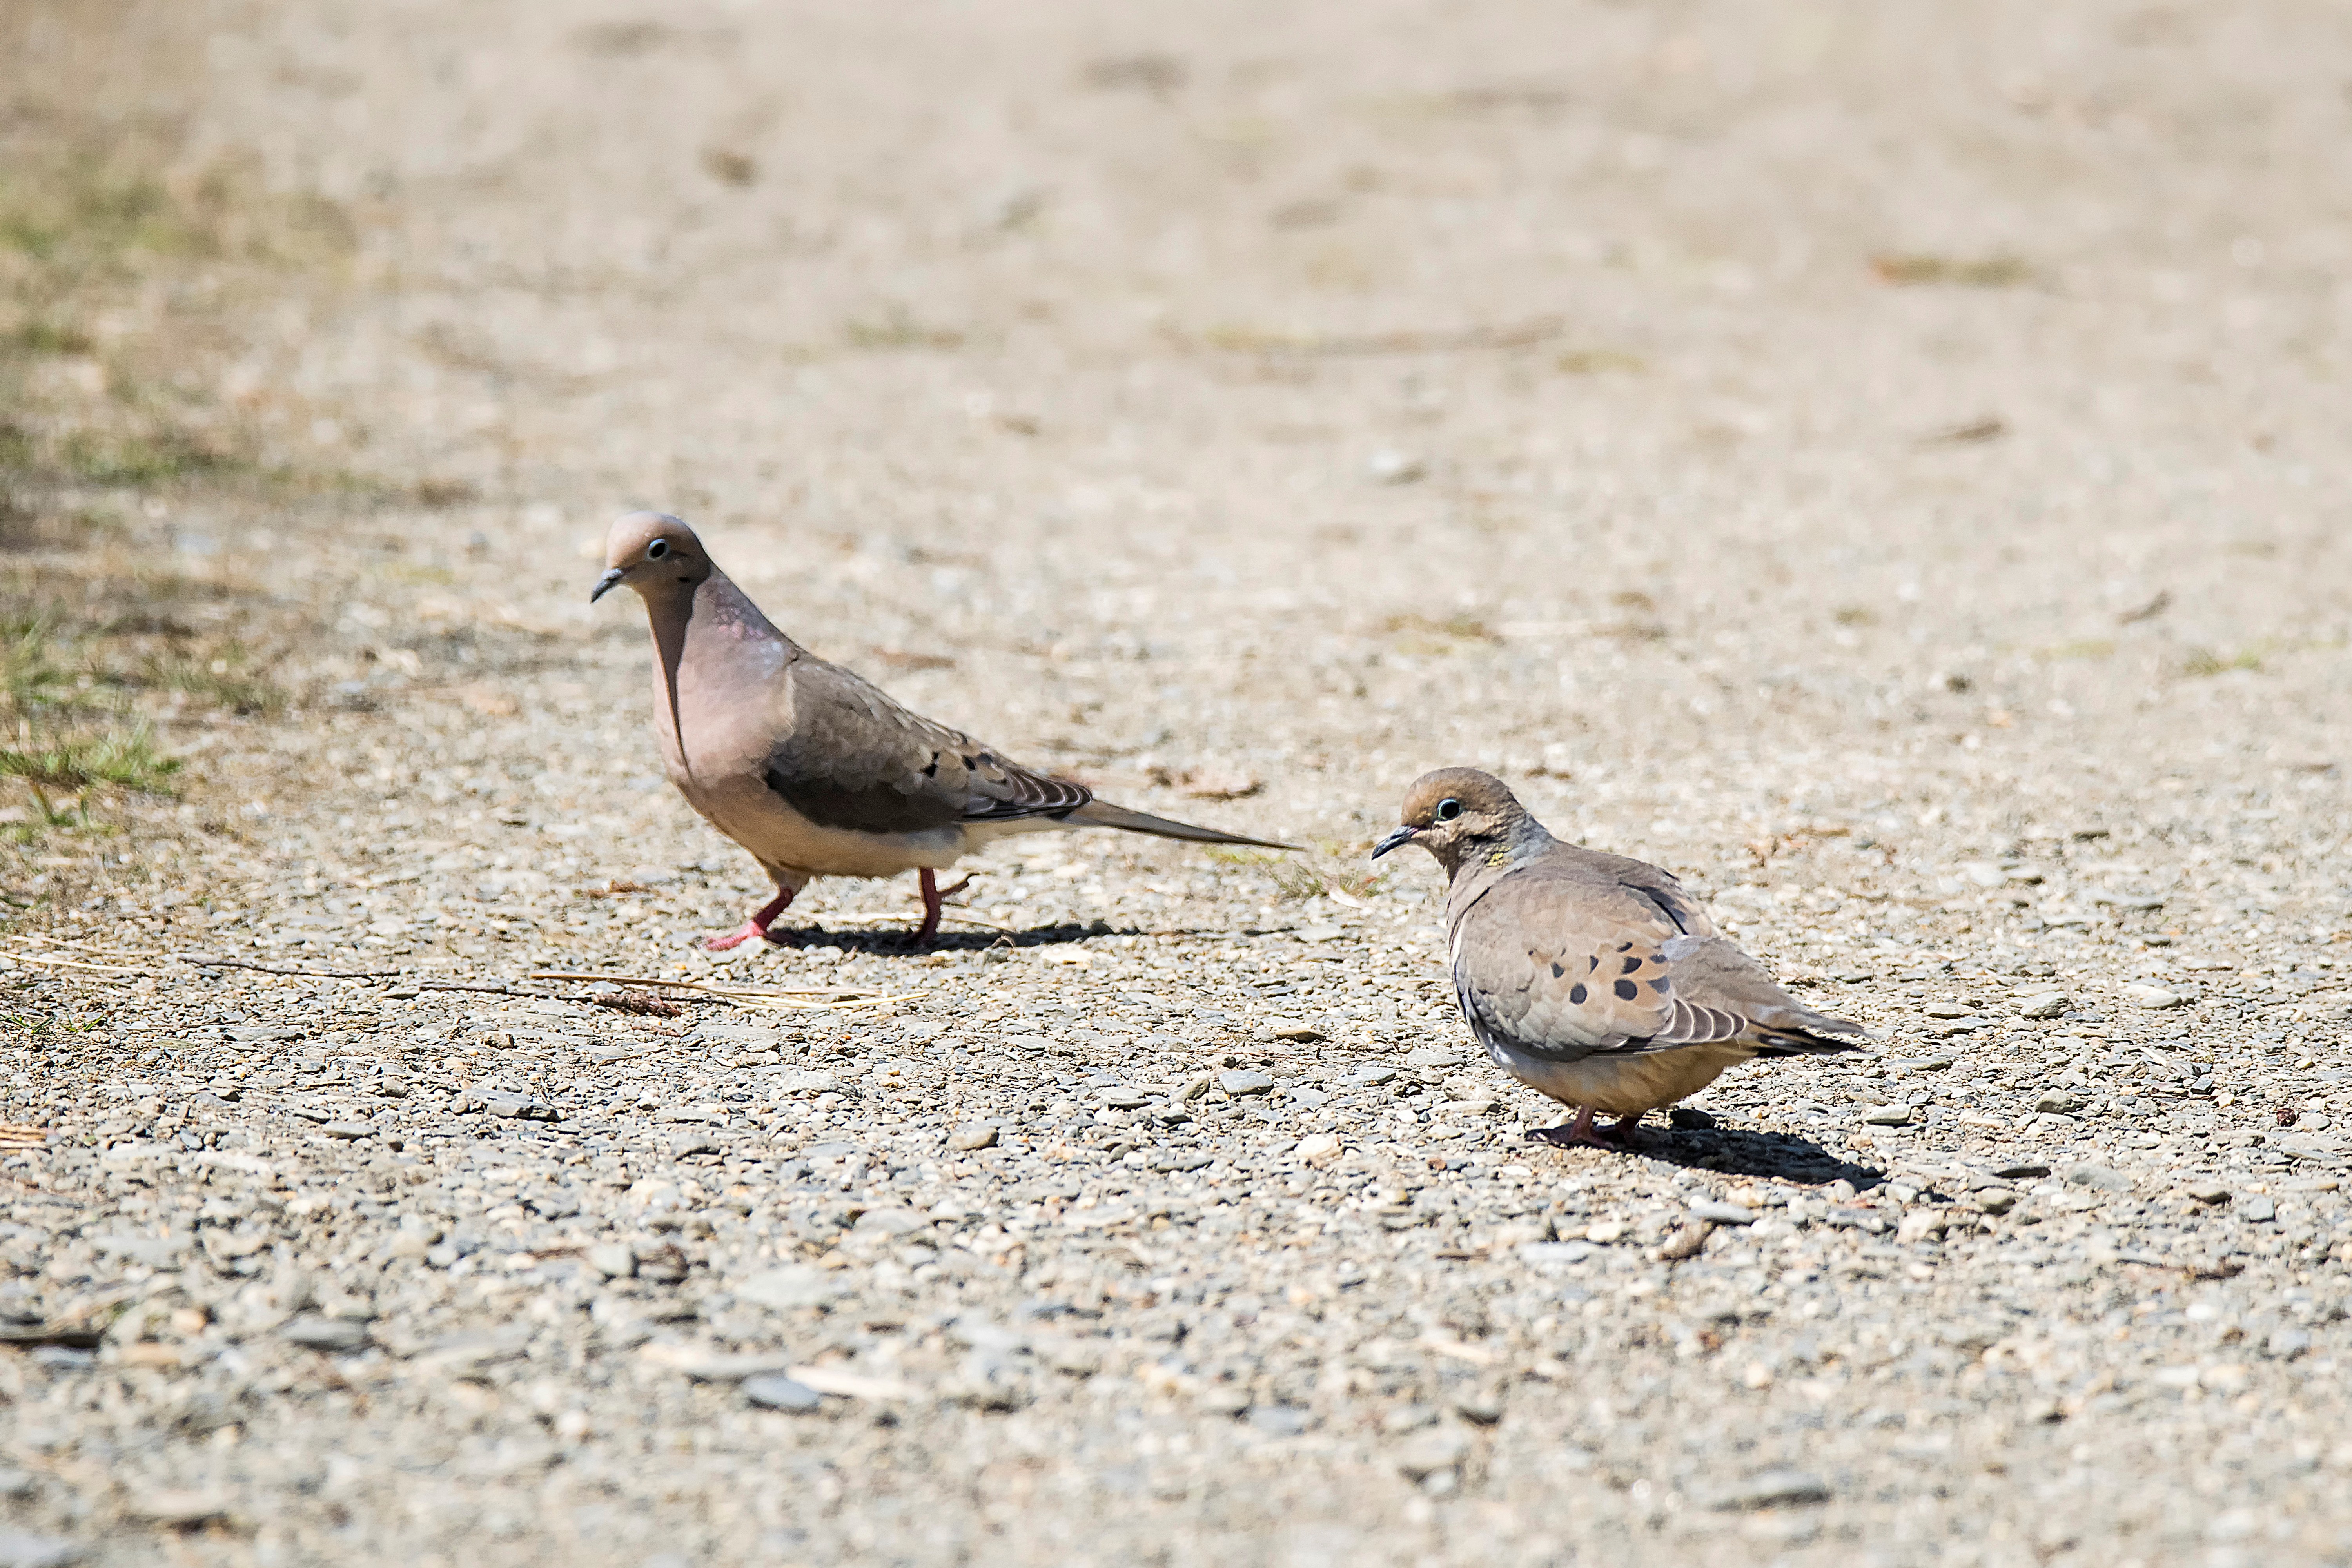
bird, wildlife, beak, fauna, close up, canada, dove, vertebrate, sparrow, quebec, tourterelle, sherbrooke, oiseau, triste, mourning, house sparrow, old world flycatcher, perching bird, emberizidae, cinclidae